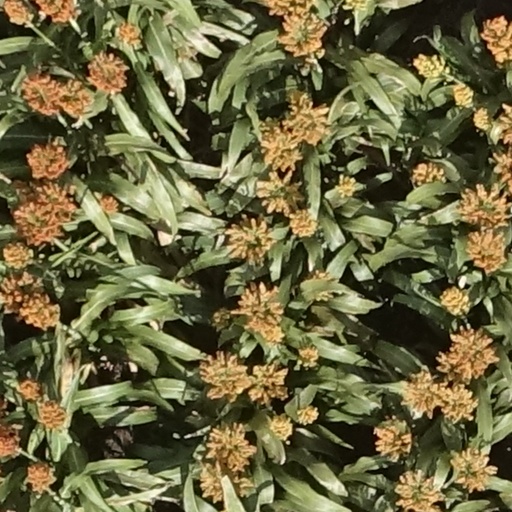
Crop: sorghum